Chupaca

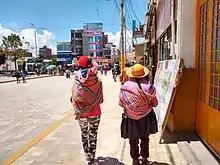
Women at town square in Chupaca Peru

Chupaca is a town in central Peru, capital of the province Chupaca in the region Junín.